Marianne Maderna

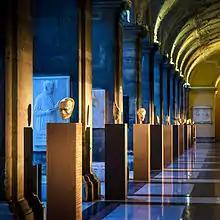
Marianne Maderna, Radical Busts, sculptural installation on the occasion of the 650th anniversary of the University of Vienna, 2015 University of Vienna

Marianne Maderna is an interdisciplinary installation artist and performer. Her work discusses social themes relevant to the human condition, combining sculpture, video, drawing, endurance performance, improvised music and poetic texts. Maderna examines and finds new formulations for human behavior patterns and hierarchical systems. In a climbing performance in 2005 she painted a Viennese flak tower from the Second World War with graffiti. In 2013 she presented her world-theater Humanimals at the Dominican Church in Krems.